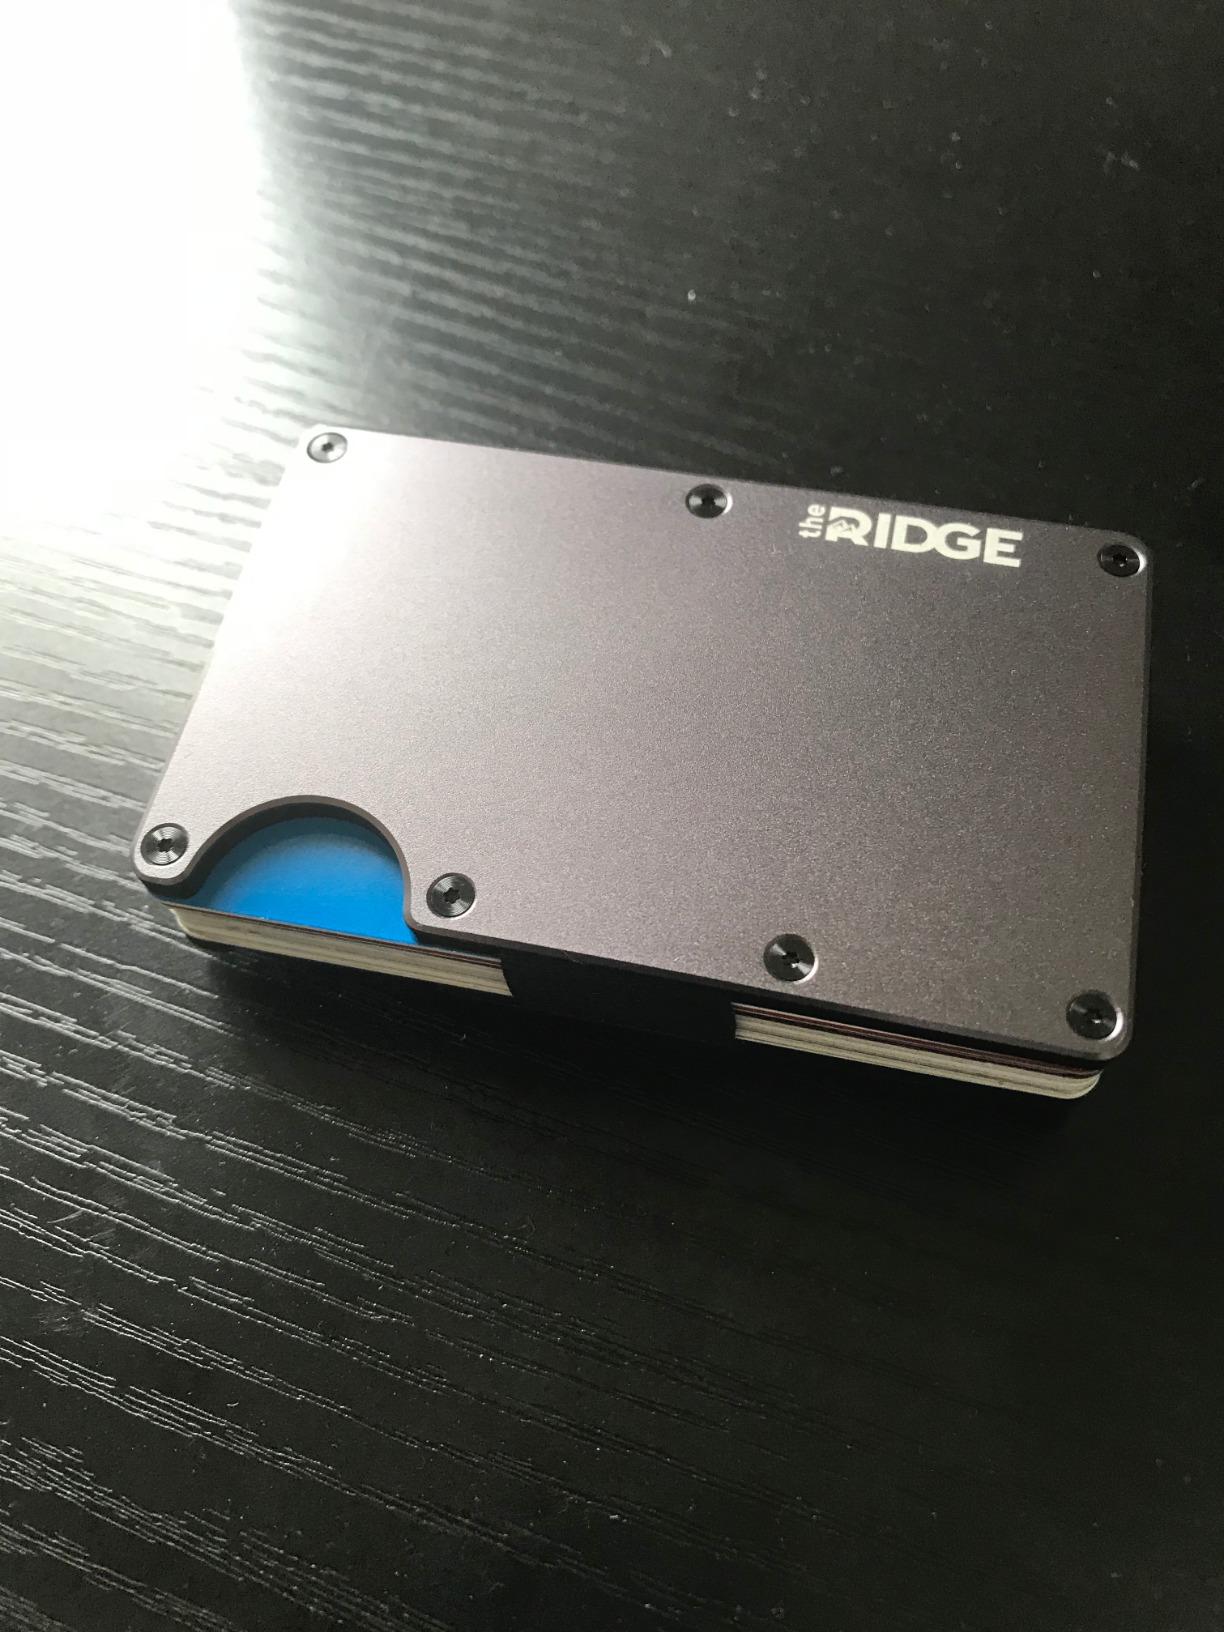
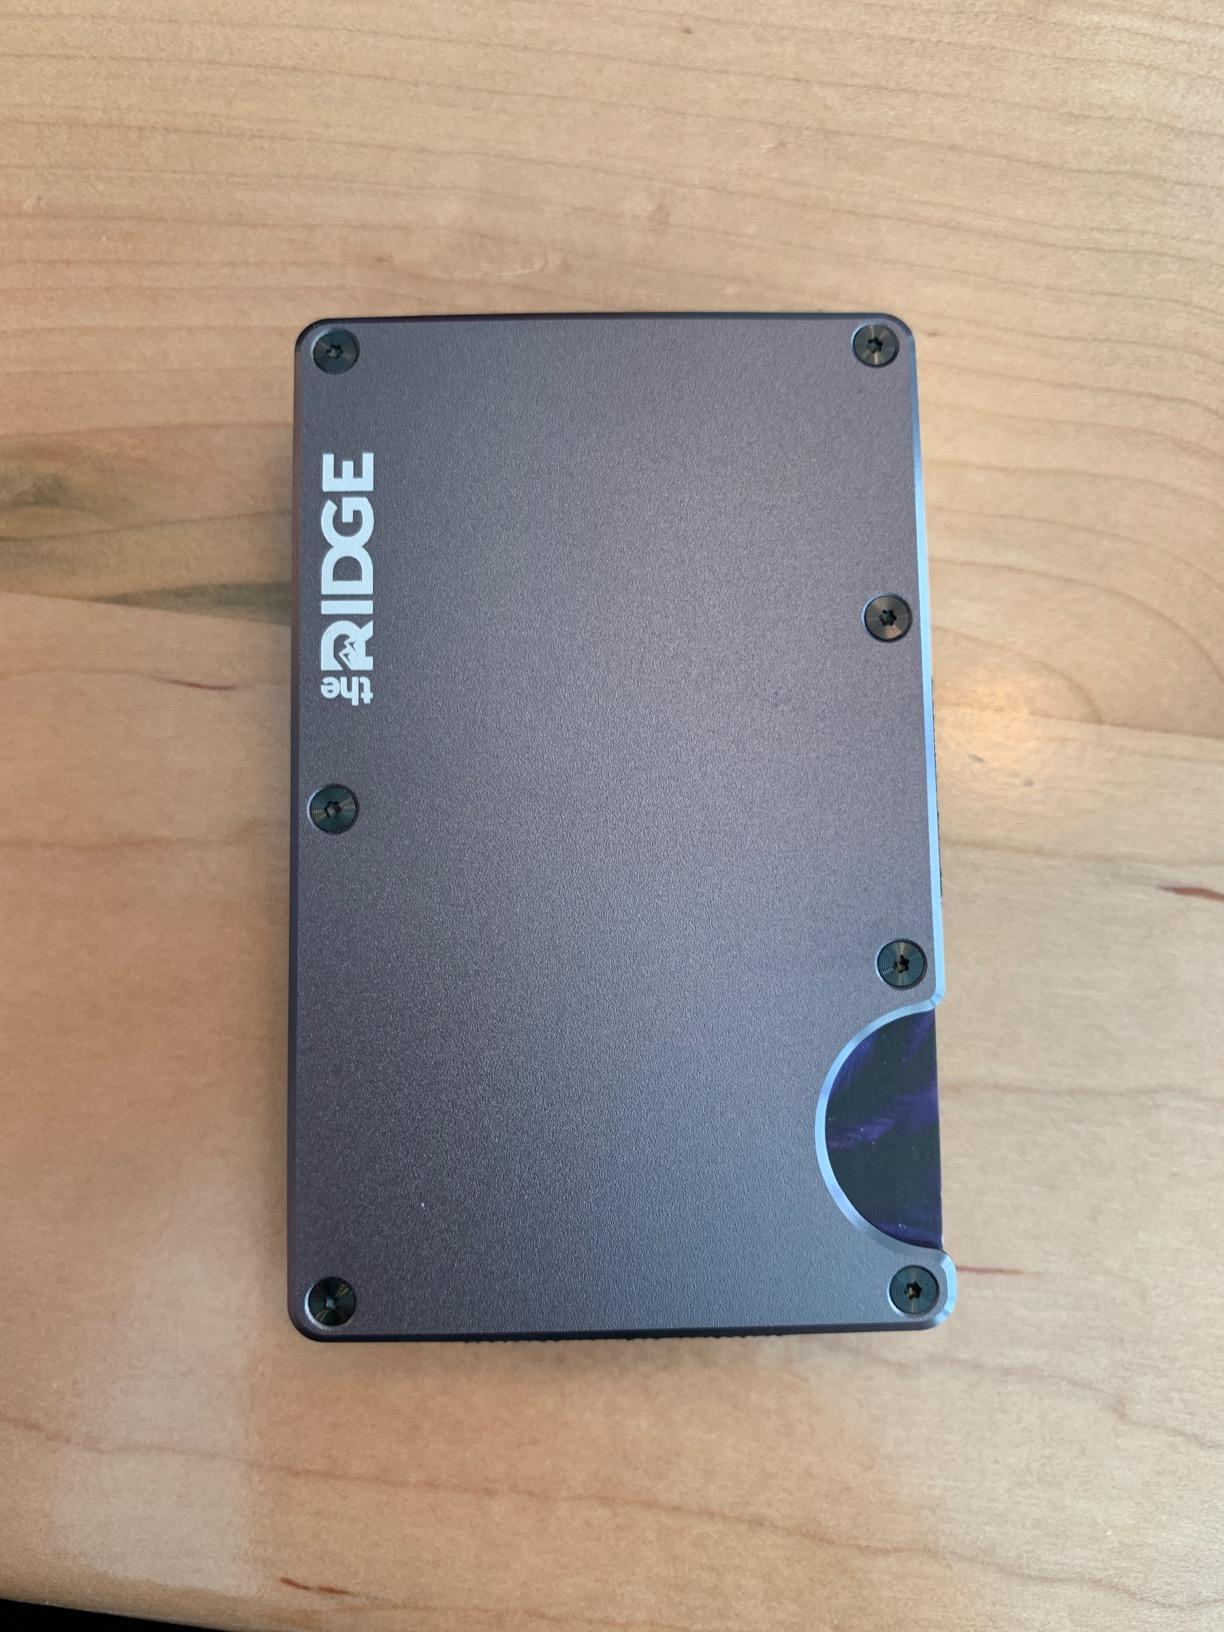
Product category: accessories_wallet
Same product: yes